Phool Walon Ki Sair

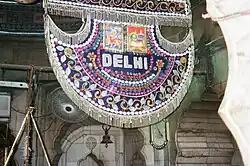
A floral Pankha (fan) over the Idol of Yogmaya in the "sanctum sanctorum", Yogmaya Mandir

Phool Waalon Ki Sair meaning "procession of the florists" is an annual celebration by the flower sellers of Delhi. It is a three-day festival, generally held in the month of September, just after the rainy season in the region of Mehrauli. It is seen as an example of the composite culture of Delhi, which has bolstered an environment of communal harmony in the city, and even today the festival is celebrated by both Hindus and Muslims alike.